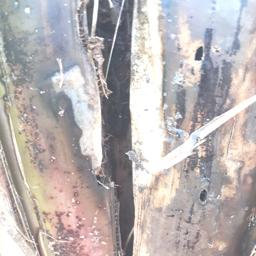
Label: PSEUDOSTEM WEEVIL